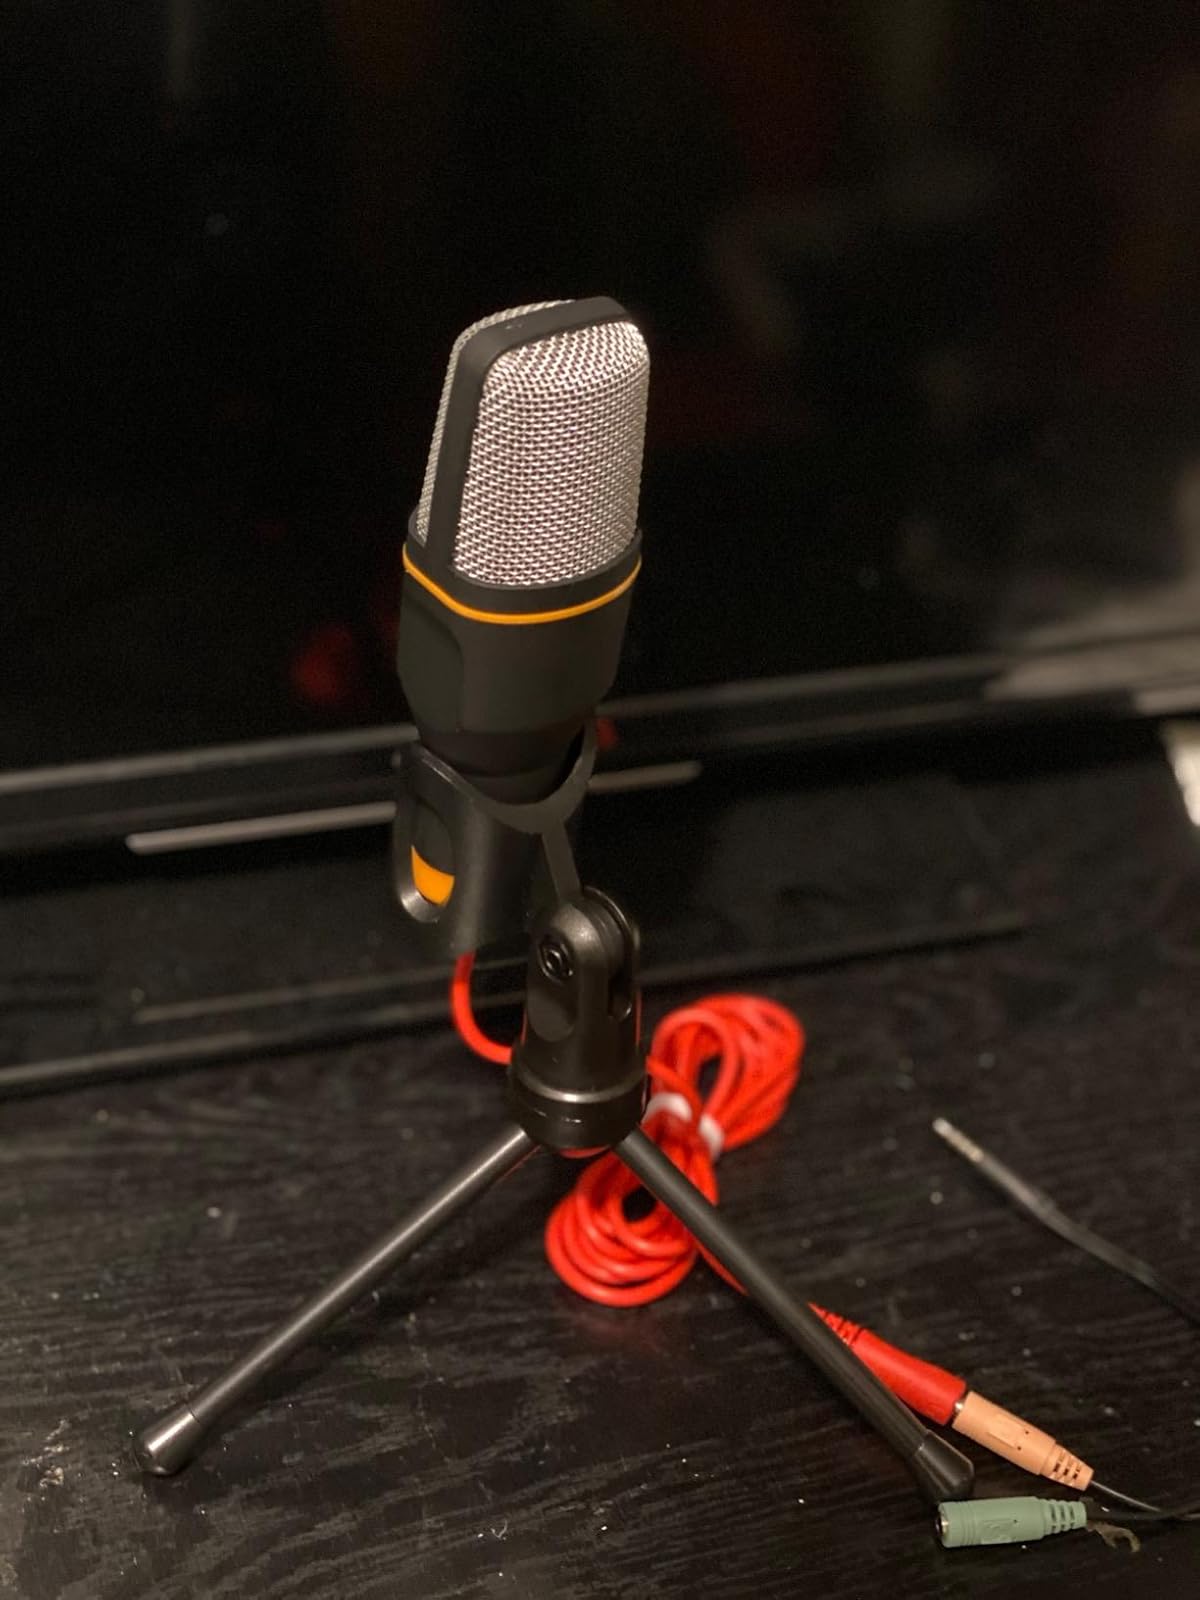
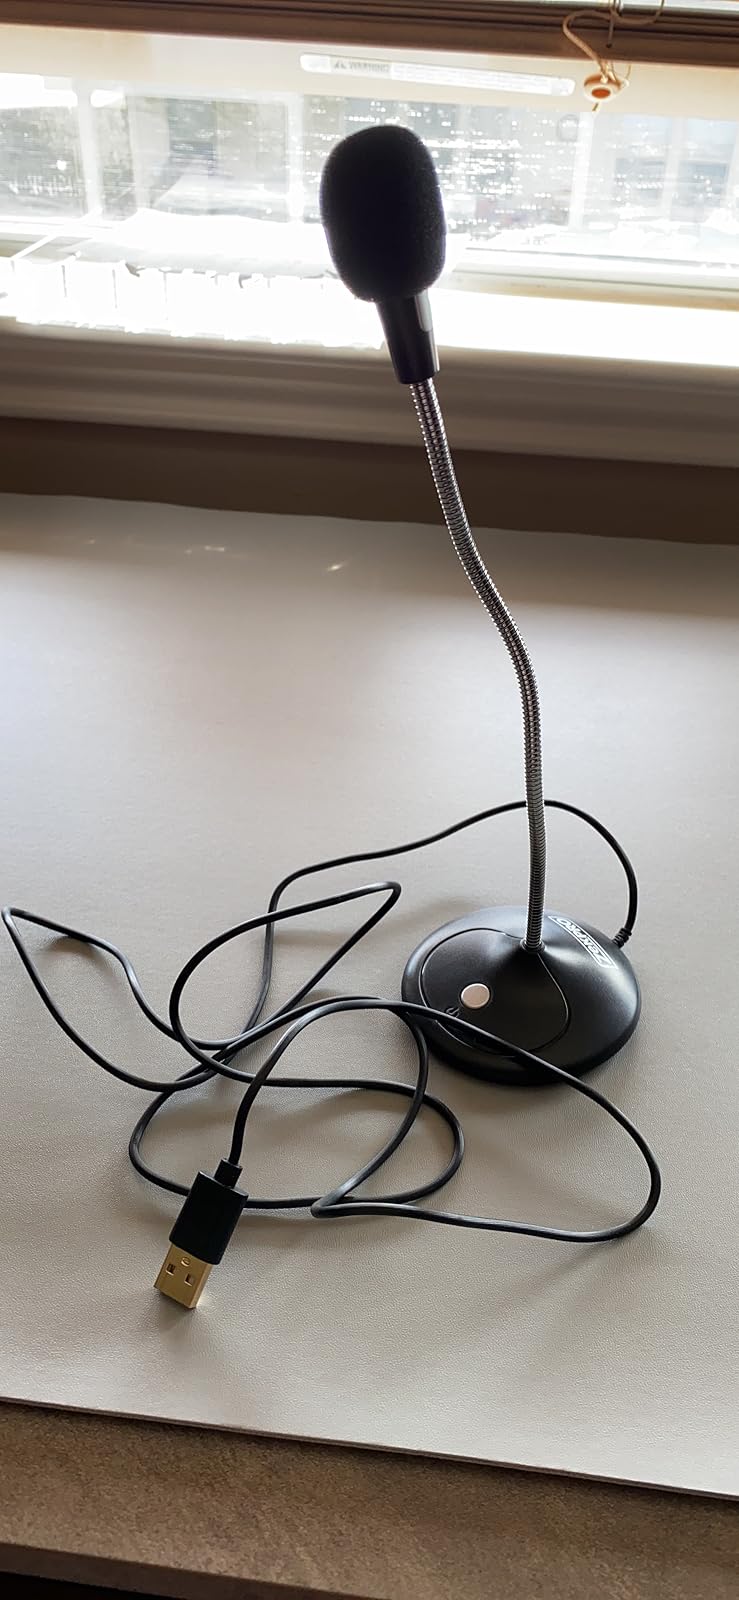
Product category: microphone
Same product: no